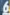
Number: 6